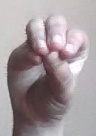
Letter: ha